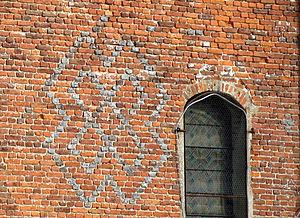
Brique est un nom de couleur qui se réfère à celle de la brique, un matériau de construction, en général dans sa variété rouge.